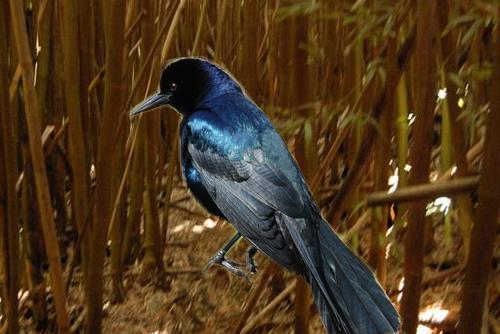
Bird species: Boat_tailed_Grackle
Bird type: landbird
Background: land